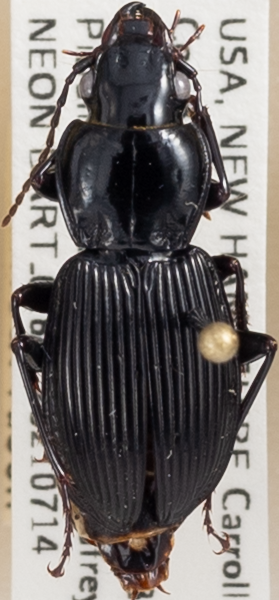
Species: Pterostichus coracinus
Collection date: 2021-07-14
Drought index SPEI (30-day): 0.47
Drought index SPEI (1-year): -1.13
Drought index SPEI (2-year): -0.8